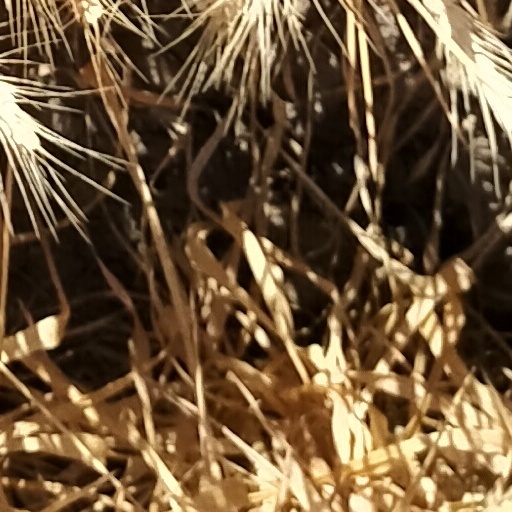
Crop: wheat